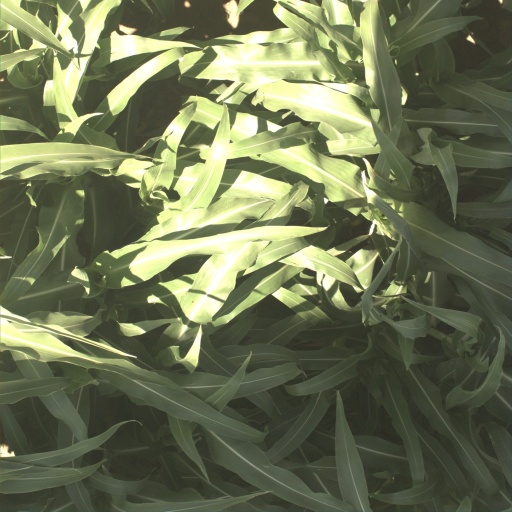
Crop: sorghum